Maryborough Fire Brigade Board

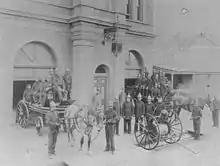
Maryborough Fire Station with appliances ca. 1890

The Maryborough Fire Brigade Board of Maryborough, Queensland was the first fire brigade in Queensland, Australia, outside of the capital city of Brisbane.